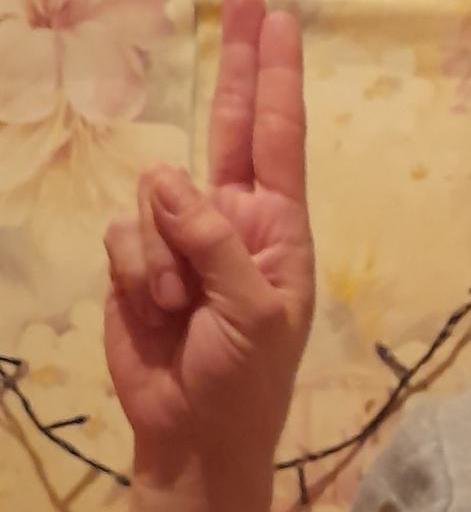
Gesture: two_up